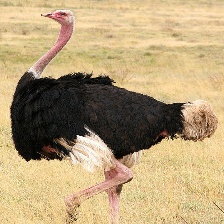
Species: OSTRICH
Scientific name: STRUTHIO CAMELUS